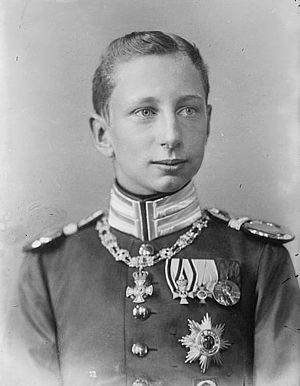
Joachim af Preussen
Joachim af Preussen var yngste søn af Tysklands sidste kejser, Wilhelm II og dennes hustru Augusta Viktoria af Slesvig-Holsten.